Global Supply Systems

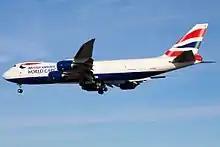
Global Supply Systems Boeing 747-8F operated for British Airways World Cargo

The company changed its name to Global Supply Systems Limited on 31 January 2001, and started operations on 29 June 2002. It began flying operations for British Airways World Cargo between London Stansted, Frankfurt and Hong Kong using a Boeing 747-400 freighter on dry lease from partner Atlas Air. The company was founded by Atlas Air and John Robert Porter and was majority British-owned (51%), with Atlas Air as minority shareholder (49%).